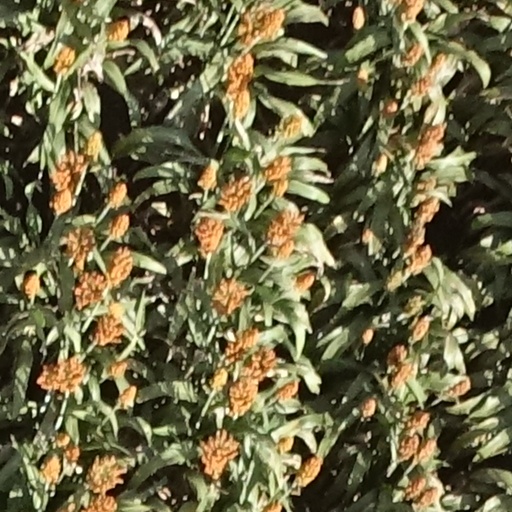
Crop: sorghum